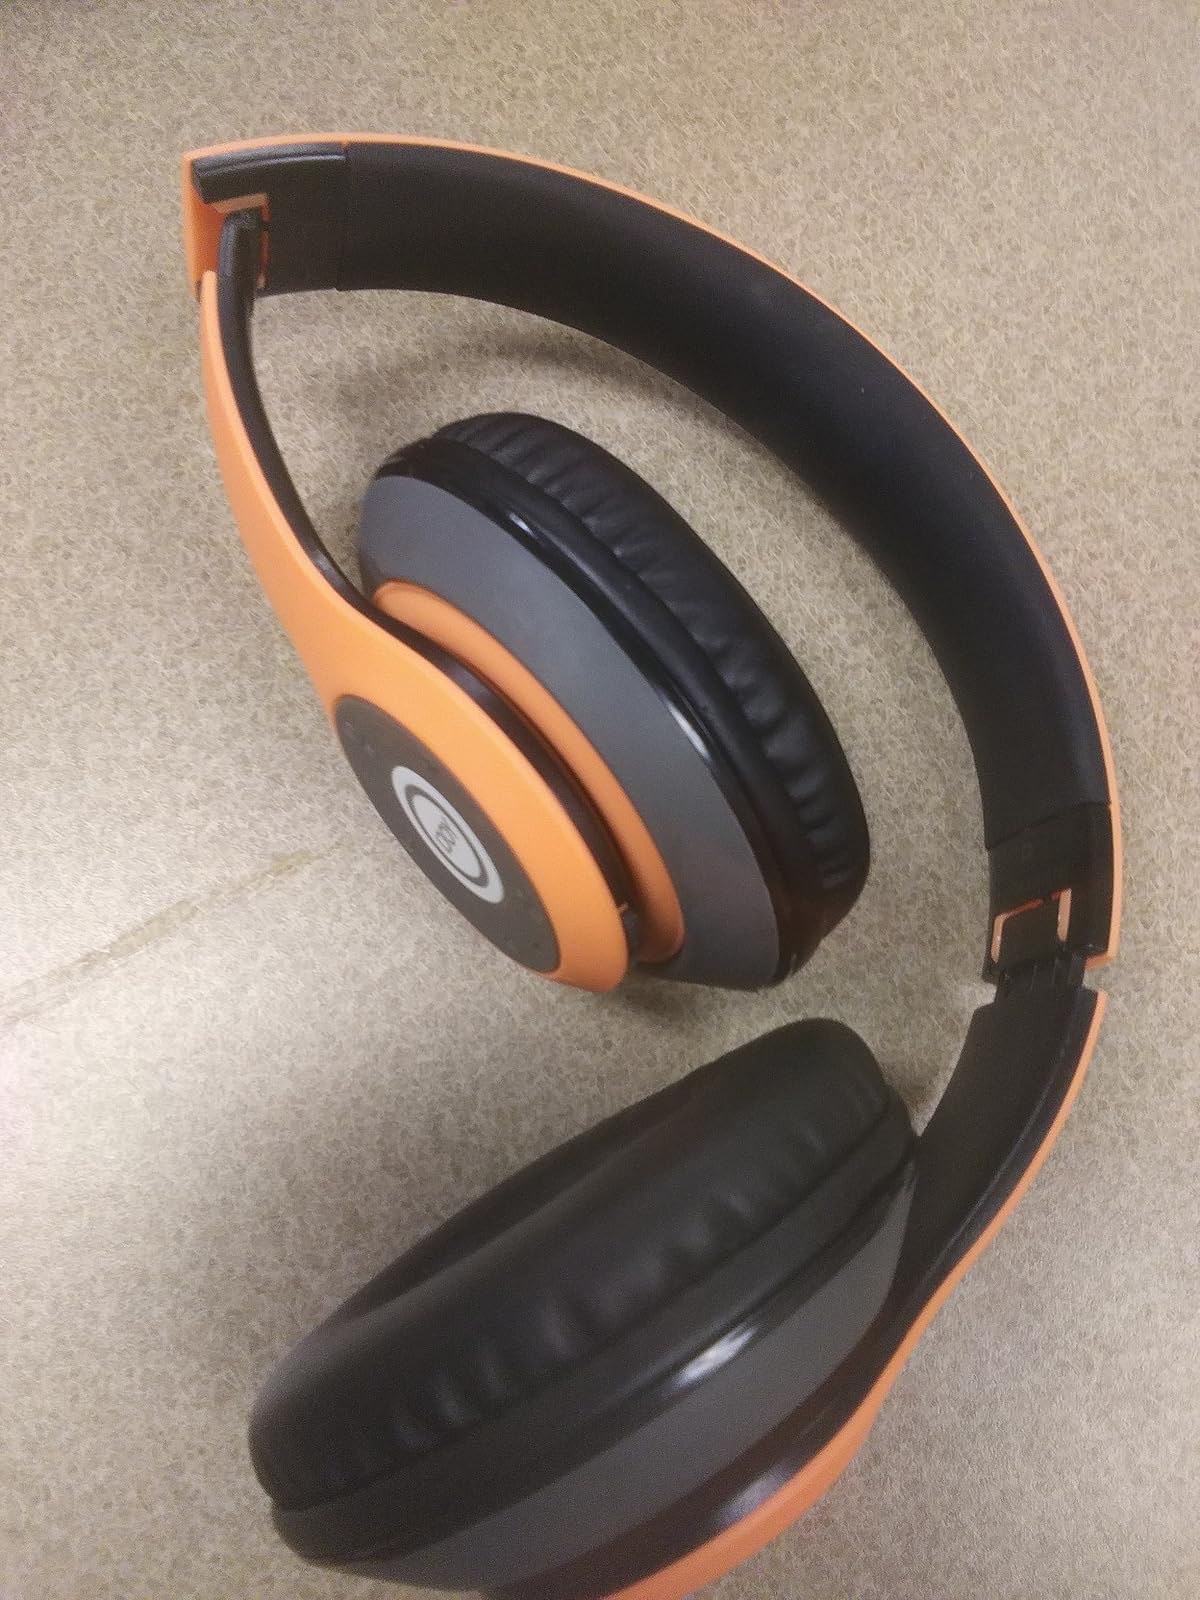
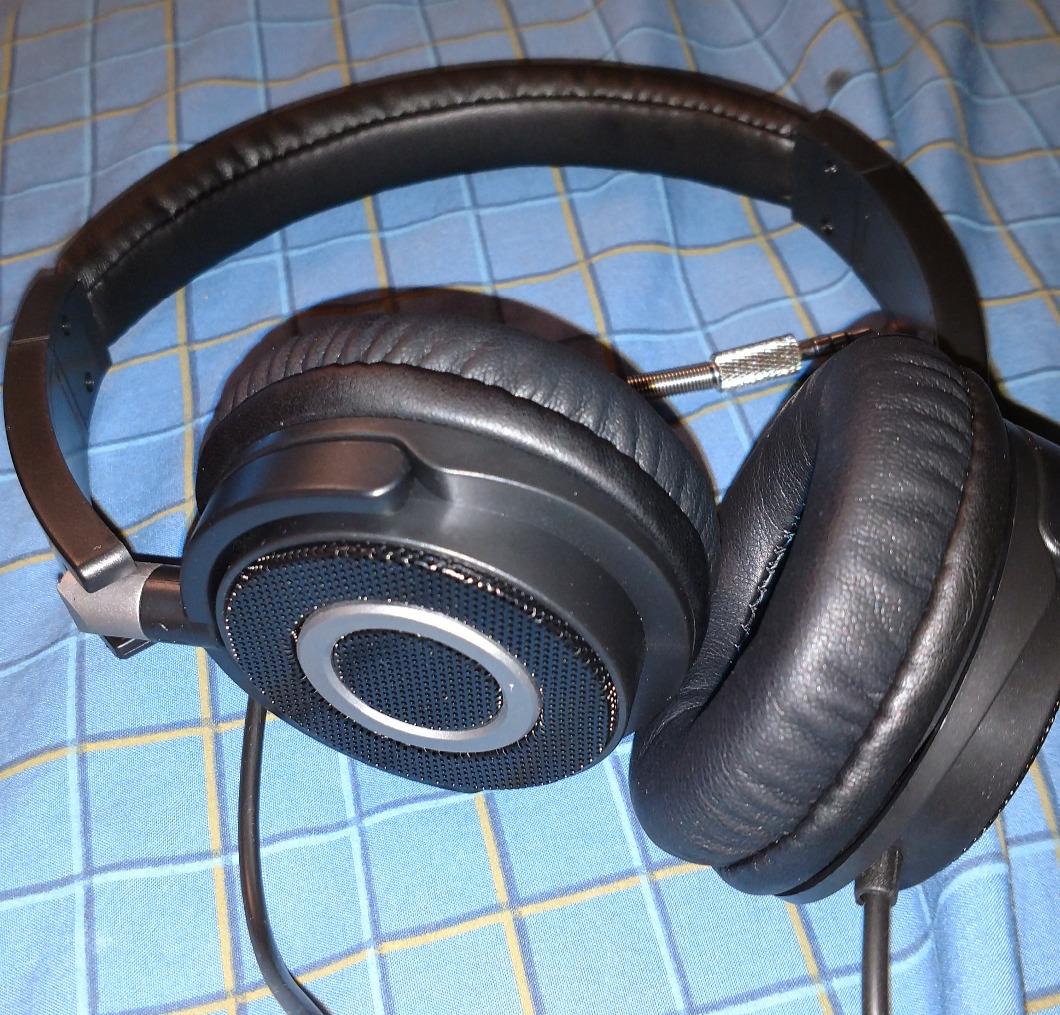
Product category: headphones
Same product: no